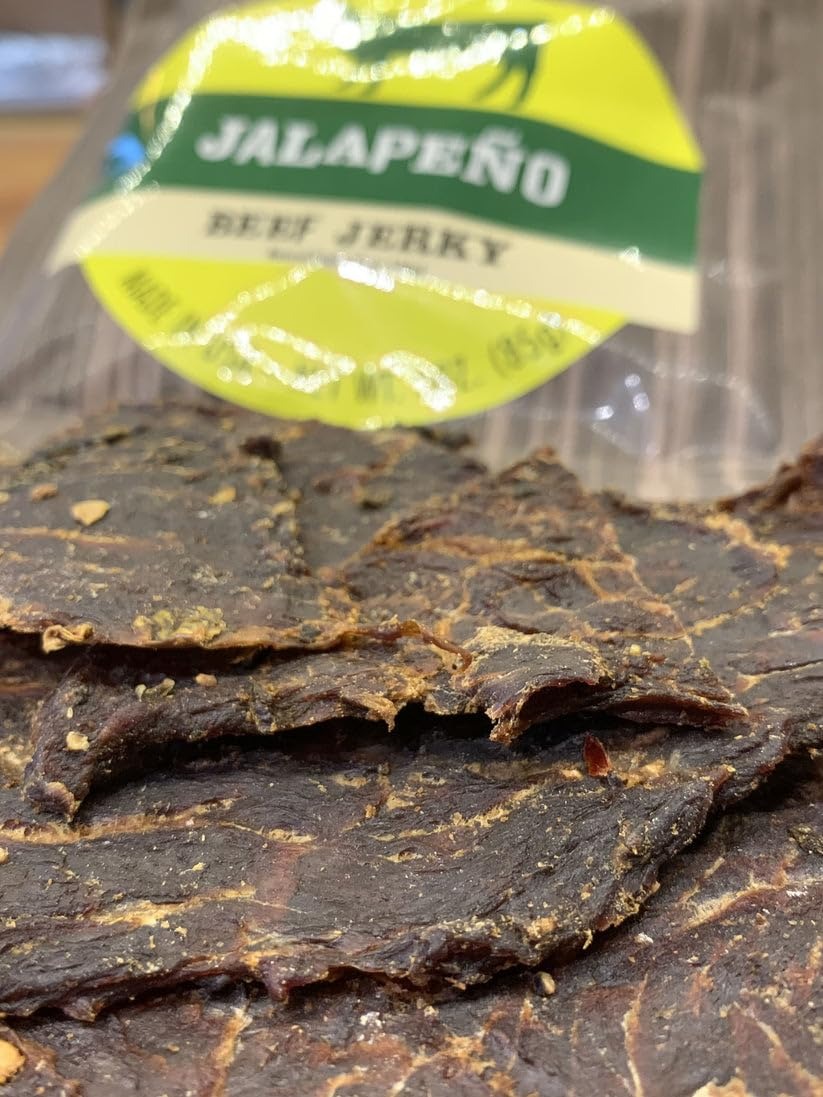
Item Name: Jerky.com All Natural Jalapeno Beef Jerky - No Added Preservatives, No MSG or Nitrates - Spicy Jalapeno Heat, 100% Lean Beef (2.5 Ounce, Pack of 1)
Bullet Point 1: PREMIUM QUALITY BEEF: Made from the finest cuts of beef, our jerky is hand-selected for its superior flavor, tenderness, and quality. We only use the highest-quality ingredients to ensure every bite is packed with savory goodness and wholesome protein, making it the ideal snack for fueling your adventures or satisfying midday cravings.
Bullet Point 2: VARIETY OF FLAVORS: Dive into an explosion of taste with our sampler pack, offering a diverse selection of 24 flavors. Savor classics like Original and Teriyaki, or turn up the heat with bold choices like Carolina Reaper, Jalapeno Garlic, and Habanero. For those who crave something unique, explore flavors like Whiskey Barbecue, Raspberry Jalapeno, and Chipotle Bourbon. Whether you prefer sweet, smoky, or spicy, there’s a flavor for every palate in this exciting collection.
Bullet Point 3: HANDCRAFTED PERFECTION: Our jerky is handcrafted in small batches by skilled artisans, ensuring meticulous attention to detail and unparalleled flavor consistency. Each batch is marinated with our signature blend of spices and slow-cooked to perfection, resulting in tender, flavorful jerky that's impossible to resist.
Bullet Point 4: ON-THE-GO SNACKING: Whether you're hitting the trails, powering through a workout, or simply need a quick pick-me-up at the office, our jerky is the ultimate grab-and-go snack. It's the perfect companion for all your adventures, packed with protein and conveniently packaged in individual serving sizes.
Bullet Point 5: PERFECT JERKY GIFTS FOR MEN: Looking for the perfect gift for the jerky lover in your life? Look no further than our Beef Jerky Sampler. It makes a thoughtful and memorable gift for birthdays, holidays, or any occasion. Treat your loved ones to the gourmet goodness of Jerky.com and watch their faces light up with delight.
Product Description: <p>Indulge in the rich, authentic taste of all-natural beef jerky, made with 100% lean beef and crafted to perfection for a satisfying, healthy snack. This premium jerky is free from added preservatives, MSG, and nitrates, ensuring a wholesome option for those who want to enjoy their favorite snack guilt-free. Our beef jerky is marinated with care and seasoned to enhance its flavor, whether you prefer the smoky heat of Chipotle Bourbon, the fiery kick of Carolina Reaper, or the classic taste of Original.<br><br>Each piece is slow-cooked to lock in the rich, natural flavors of the beef, creating a perfect balance of tenderness and chewiness. Whether you're looking for a high-protein snack to fuel your adventures or just craving something savory, our beef jerky offers the perfect blend of taste and nutrition. Enjoy it on the go, at work, or as a post-workout treat.<br><br>Made with the finest ingredients and carefully packaged to preserve freshness, this beef jerky is the perfect companion for anyone seeking a healthy, flavorful snack. With a wide variety of bold and unique flavors, you can find the perfect jerky to match your taste and lifestyle.</p>
Value: 2.5
Unit: Ounce

Price: 8.99